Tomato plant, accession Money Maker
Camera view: vertical (180 deg); turntable rotation: 0 degrees
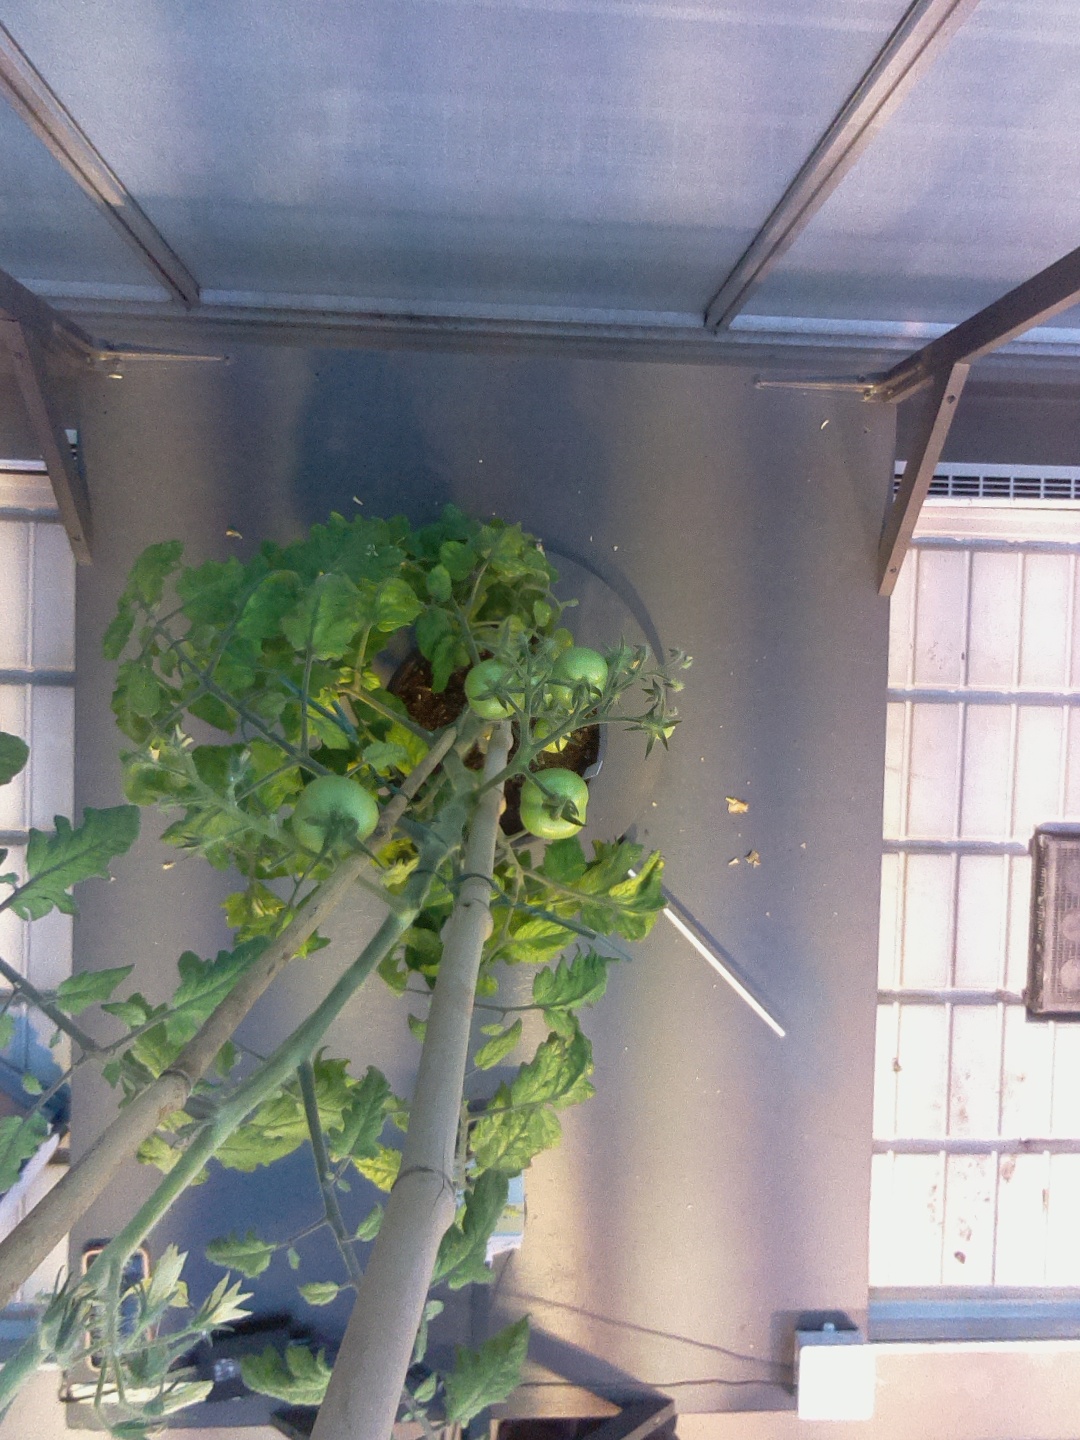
BBCH growth stage 75: 50%-60% of final fruit size